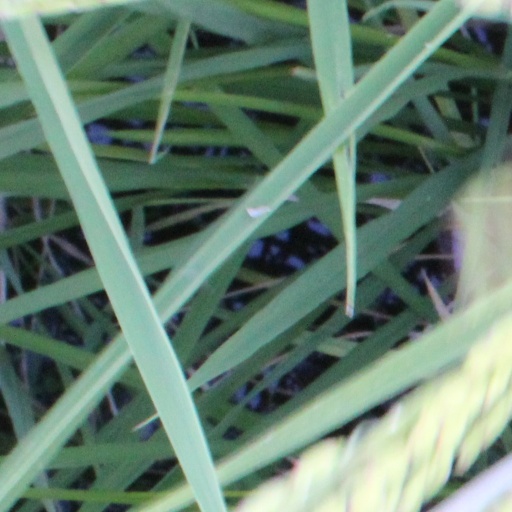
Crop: rice